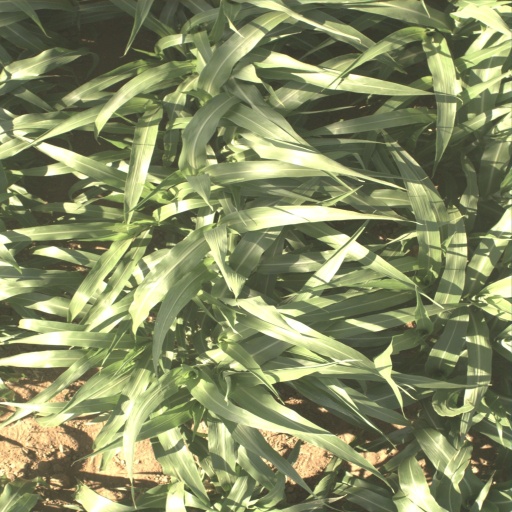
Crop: sorghum